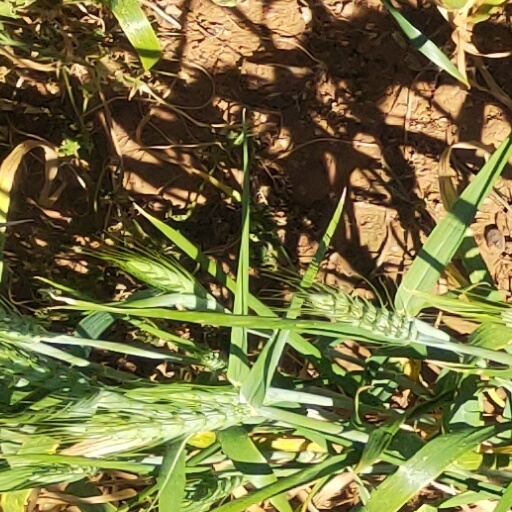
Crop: wheat